Berthold Feiwel

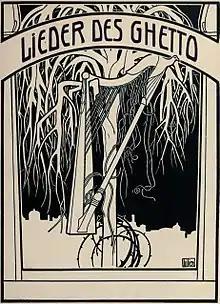
E. M. Lilien's illustrations for Feiwel's translation of Morris Rosenfeld's "Songs of the Ghetto"

Berthold Feiwel, son of Josef and Charlotte (née Schnabel) Feiwel, attended school in Brno and studied law and economics at the universities of Vienna and Zurich from 1893 to 1897. He also established the Jewish Academic Association "Veritas".